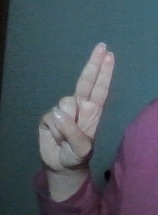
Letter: taa